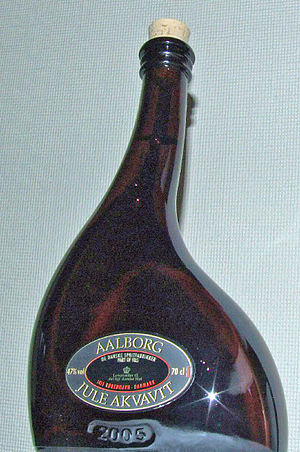
Brændevin
Juleakvavit, 2005
Brændevin er destilleret vin dvs. gæret druemost. Det kaldes også brandy.